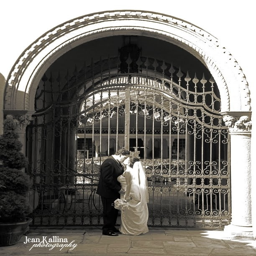
from a beautiful shot of the bride and groom in front of the gates of courtyard .